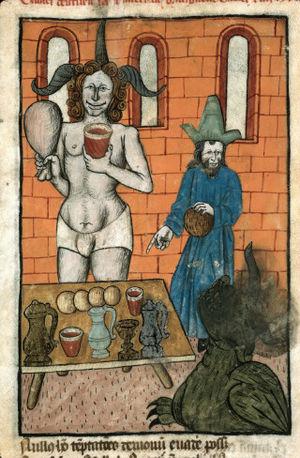
Daniel, Bel et le dragon sacré des Babyloniens. Ars moriendi. Marseille - BM - ms. 0089 (f. 063-066)
Daniel dans la fosse aux lions fait référence à deux épisodes de la Bible relatés dans le Livre de Daniel. Selon le récit biblique, Daniel fut jeté aux lions par deux fois. La première fois par Darius II pour un jour et la deuxième fois, quelques années plus tard, par Cyrus le Jeune, pendant une semaine. Dans les deux cas, il sort de l'épreuve indemne.
Le Livre de Daniel, écrit en hébreu et en araméen, fait partie de la Bible hébraïque et de la Bible chrétienne. Le texte de la Bible chrétienne contient une partie supplémentaire appelée partie deutérocanonique, et écrite en grec.
Bel et le Serpent ou Bel et le Dragon constitue le 14ᵉ chapitre du livre de Daniel dans la Vulgate.